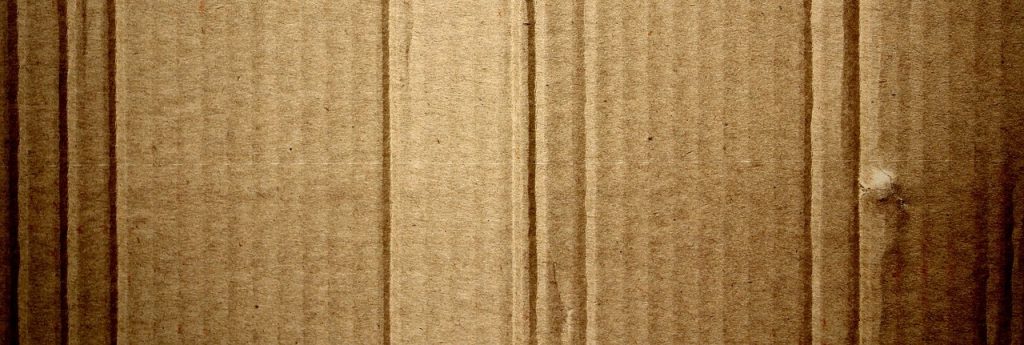
Label: cardboard